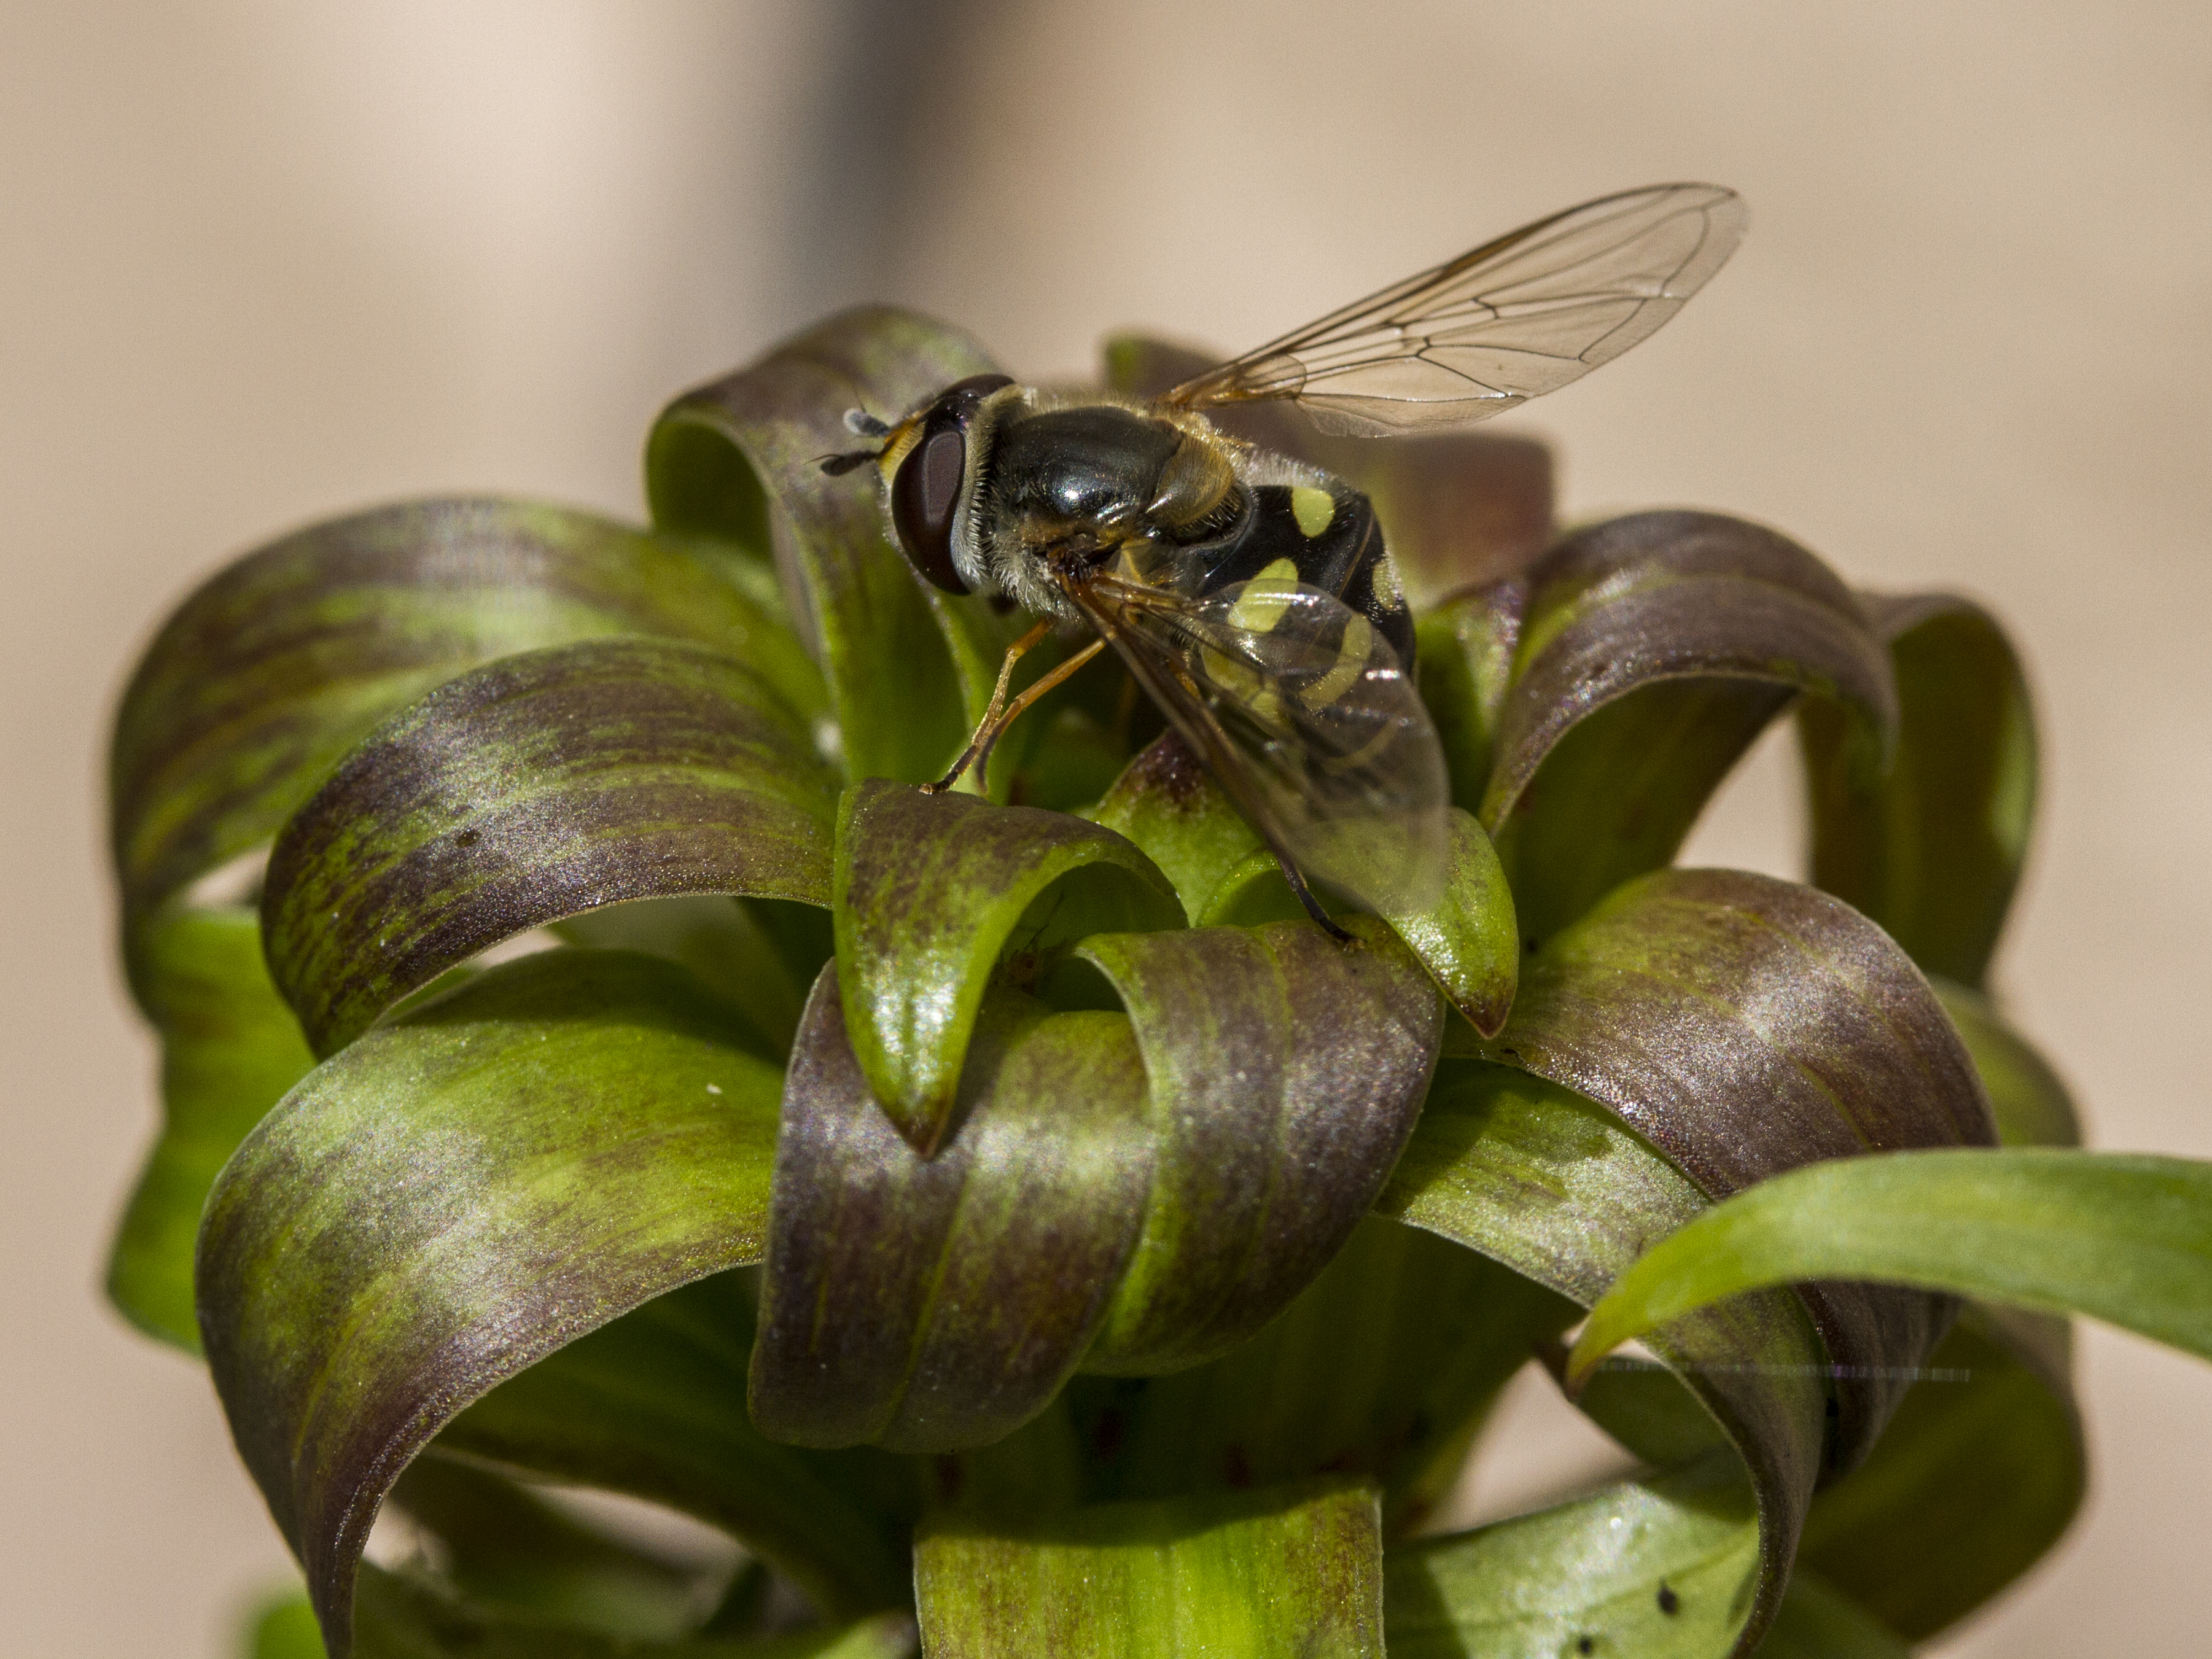
plant, flower, produce, insect, macro, botany, garden, flora, invertebrate, close up, hoverfly, outdoors, uk, canon7d, nikkvalentine, peterborough, canon60mmmacrousm, macro photography, eupeodesluniger, membrane winged insect